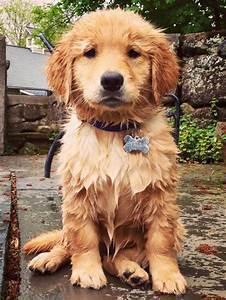
dog